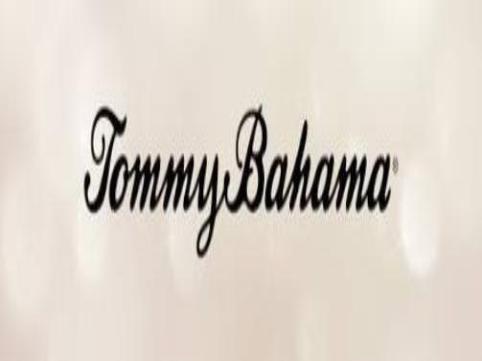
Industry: Clothes